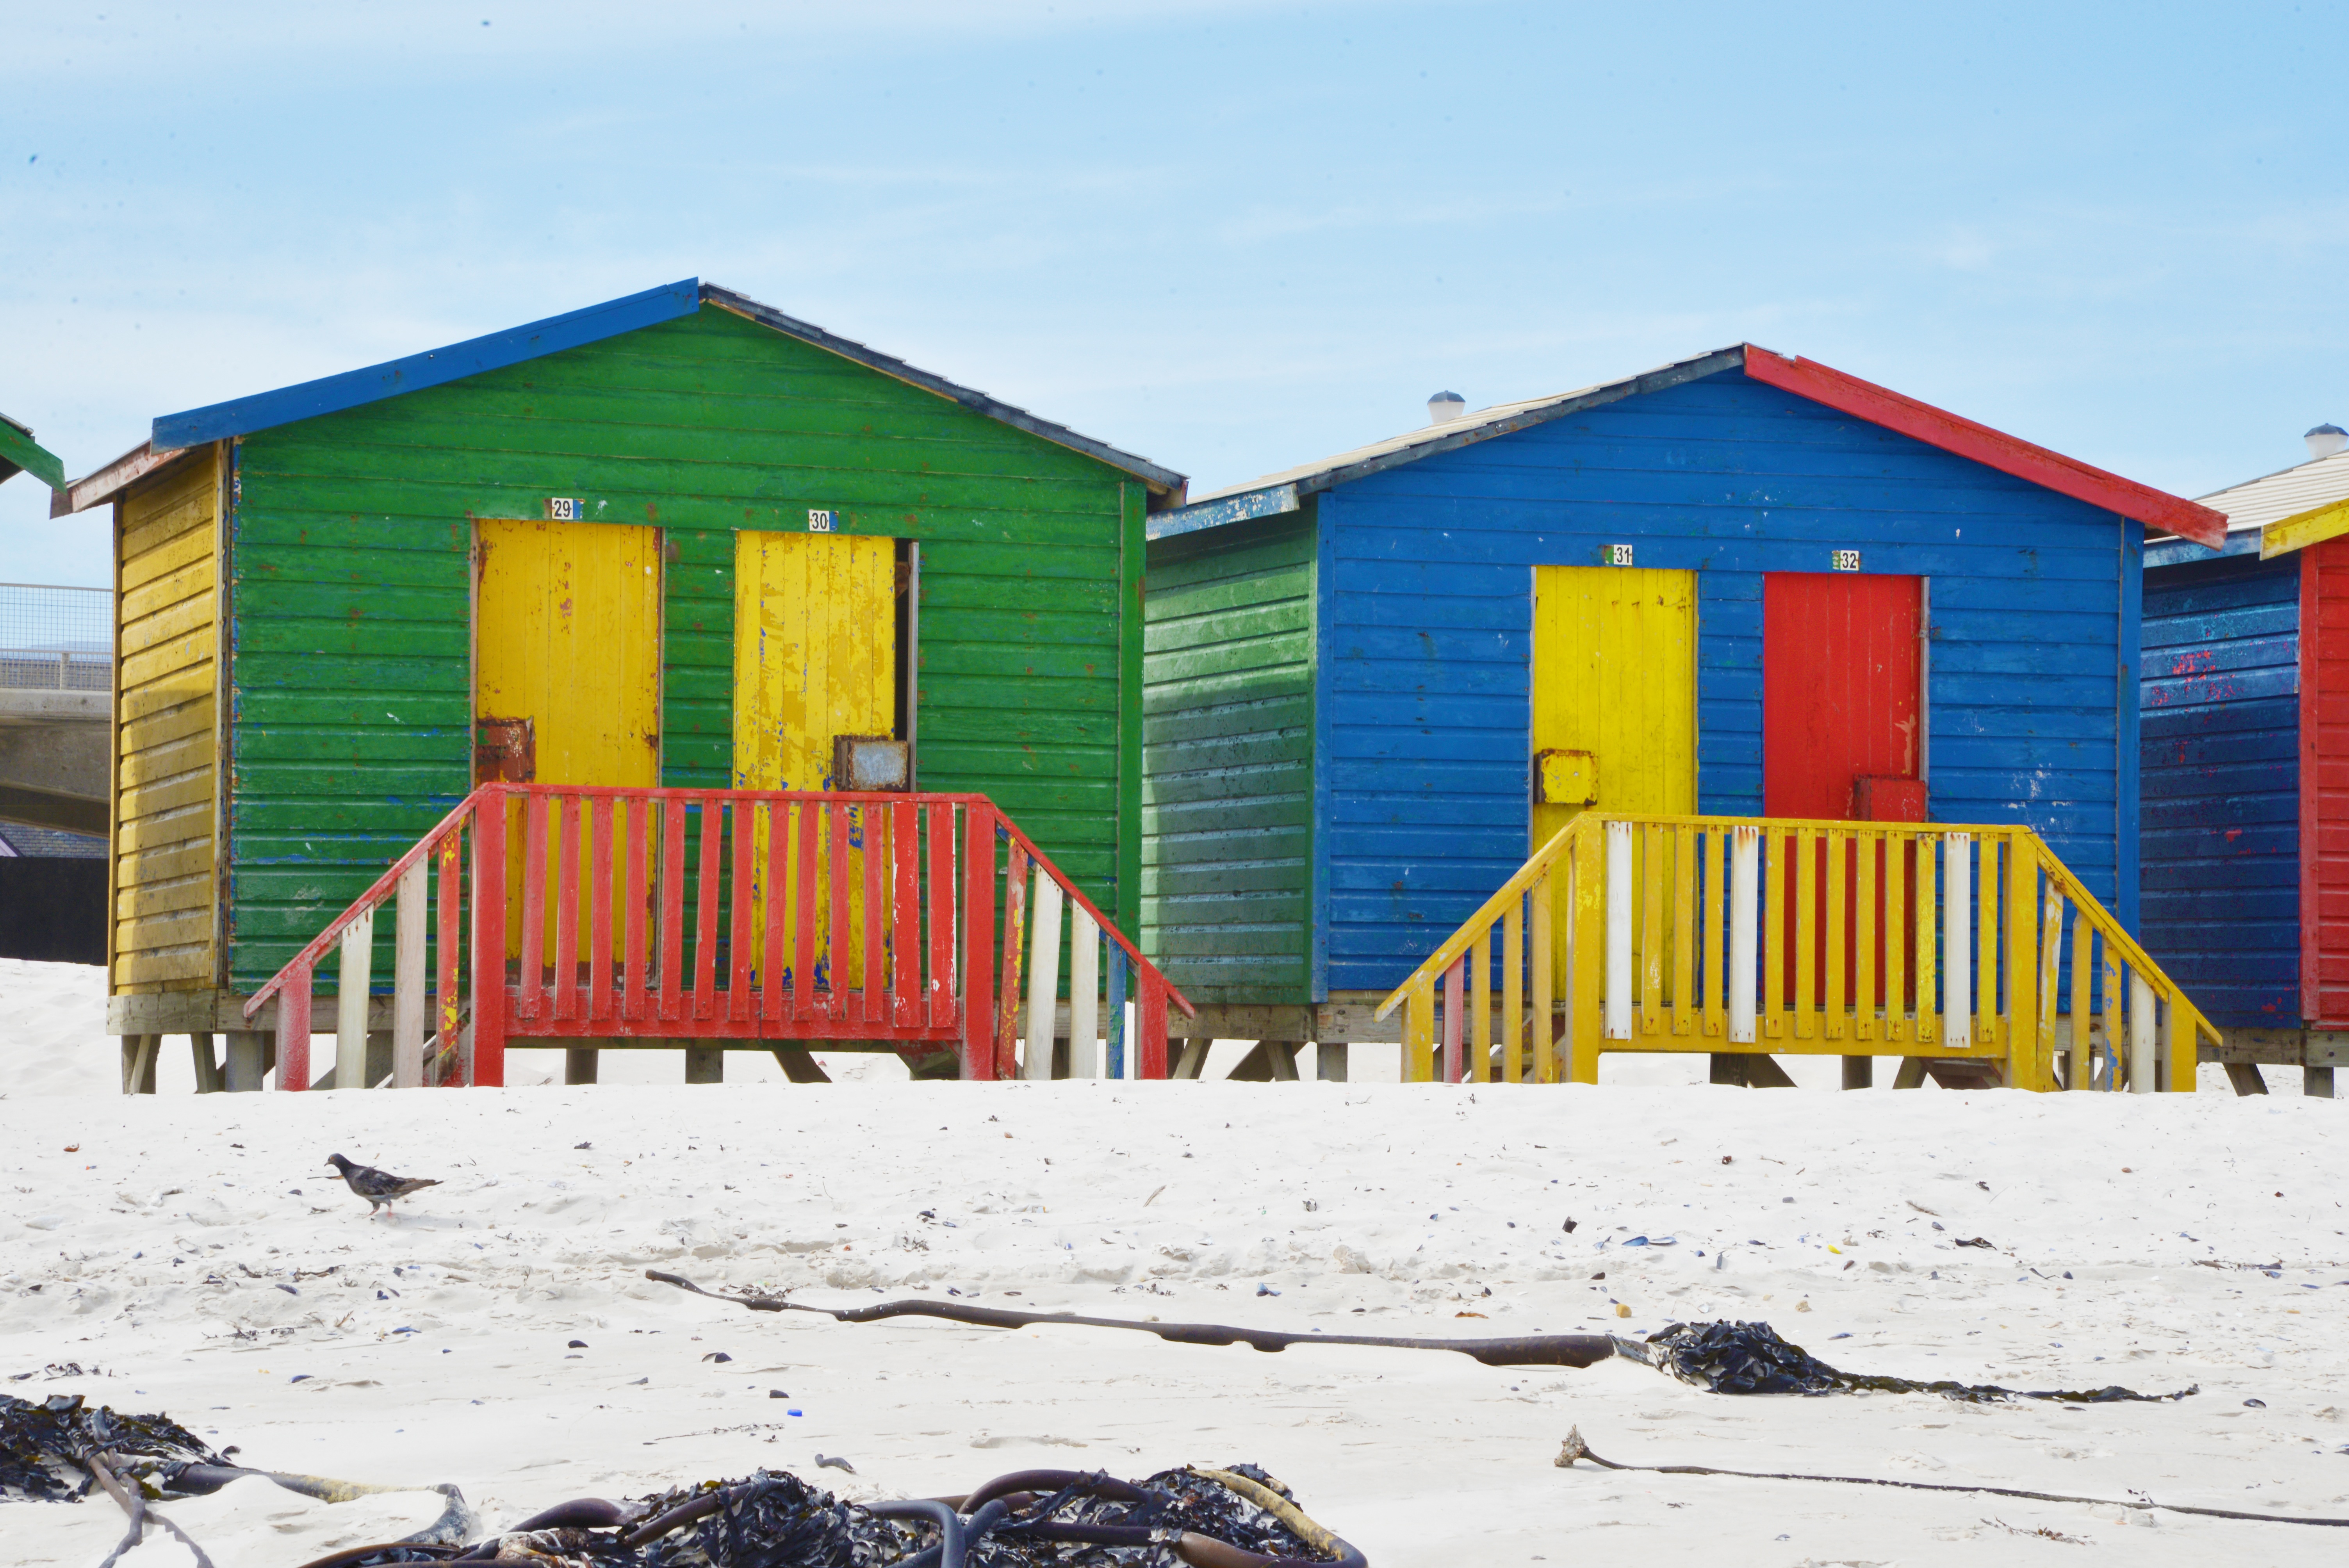
house, home, facade, neighbourhood, south africa, residential area, bathhouses, muizenberg